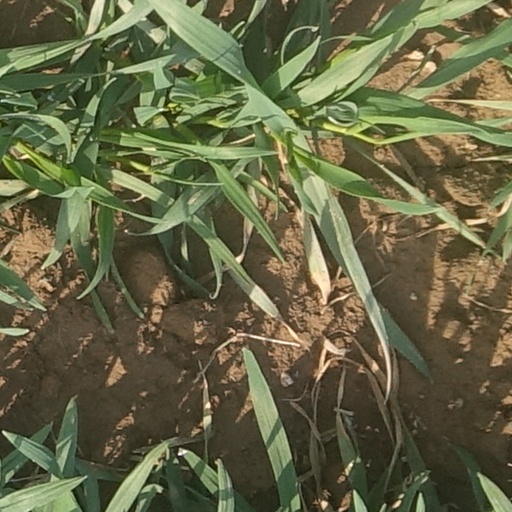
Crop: wheat